Kingdom of Munster

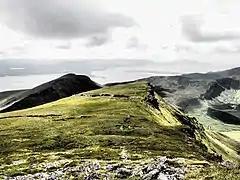
Caherconree in the Slieve Mish Mountains features the remains of a stone ringfort, named for Dáirine king Cú Roí.

The Dáirine (named for Dáire mac Dedad), or "Clanna Dedad", a major branch of the Érainn, were a significant power in Gaelic Ireland, providing several High Kings of Ireland at the Hill of Tara in addition to ruling Munster. There was also a "Temair Luachra" ("Tara of the Rushes"), existing as the royal site of Munster, but this is lost to history (it is potentially synonymous with Caherconree). Some of the most prominent High Kings from this time provided by the Érainn of Munster include Eterscél Mór and Conaire Mór who are the subject of the "Togail Bruidne Dá Derga". The Laigin in particular were major rivals for Munster at the time. The Chronicle of Ireland places the start of these rulers at roughly the 1st century BCE. Outside of Gaelic sources, the predominant people of Munster, the Érainn, along with other tribes in the area are attested to in Ptolemy's "Geographia", where they are known as the Iverni.